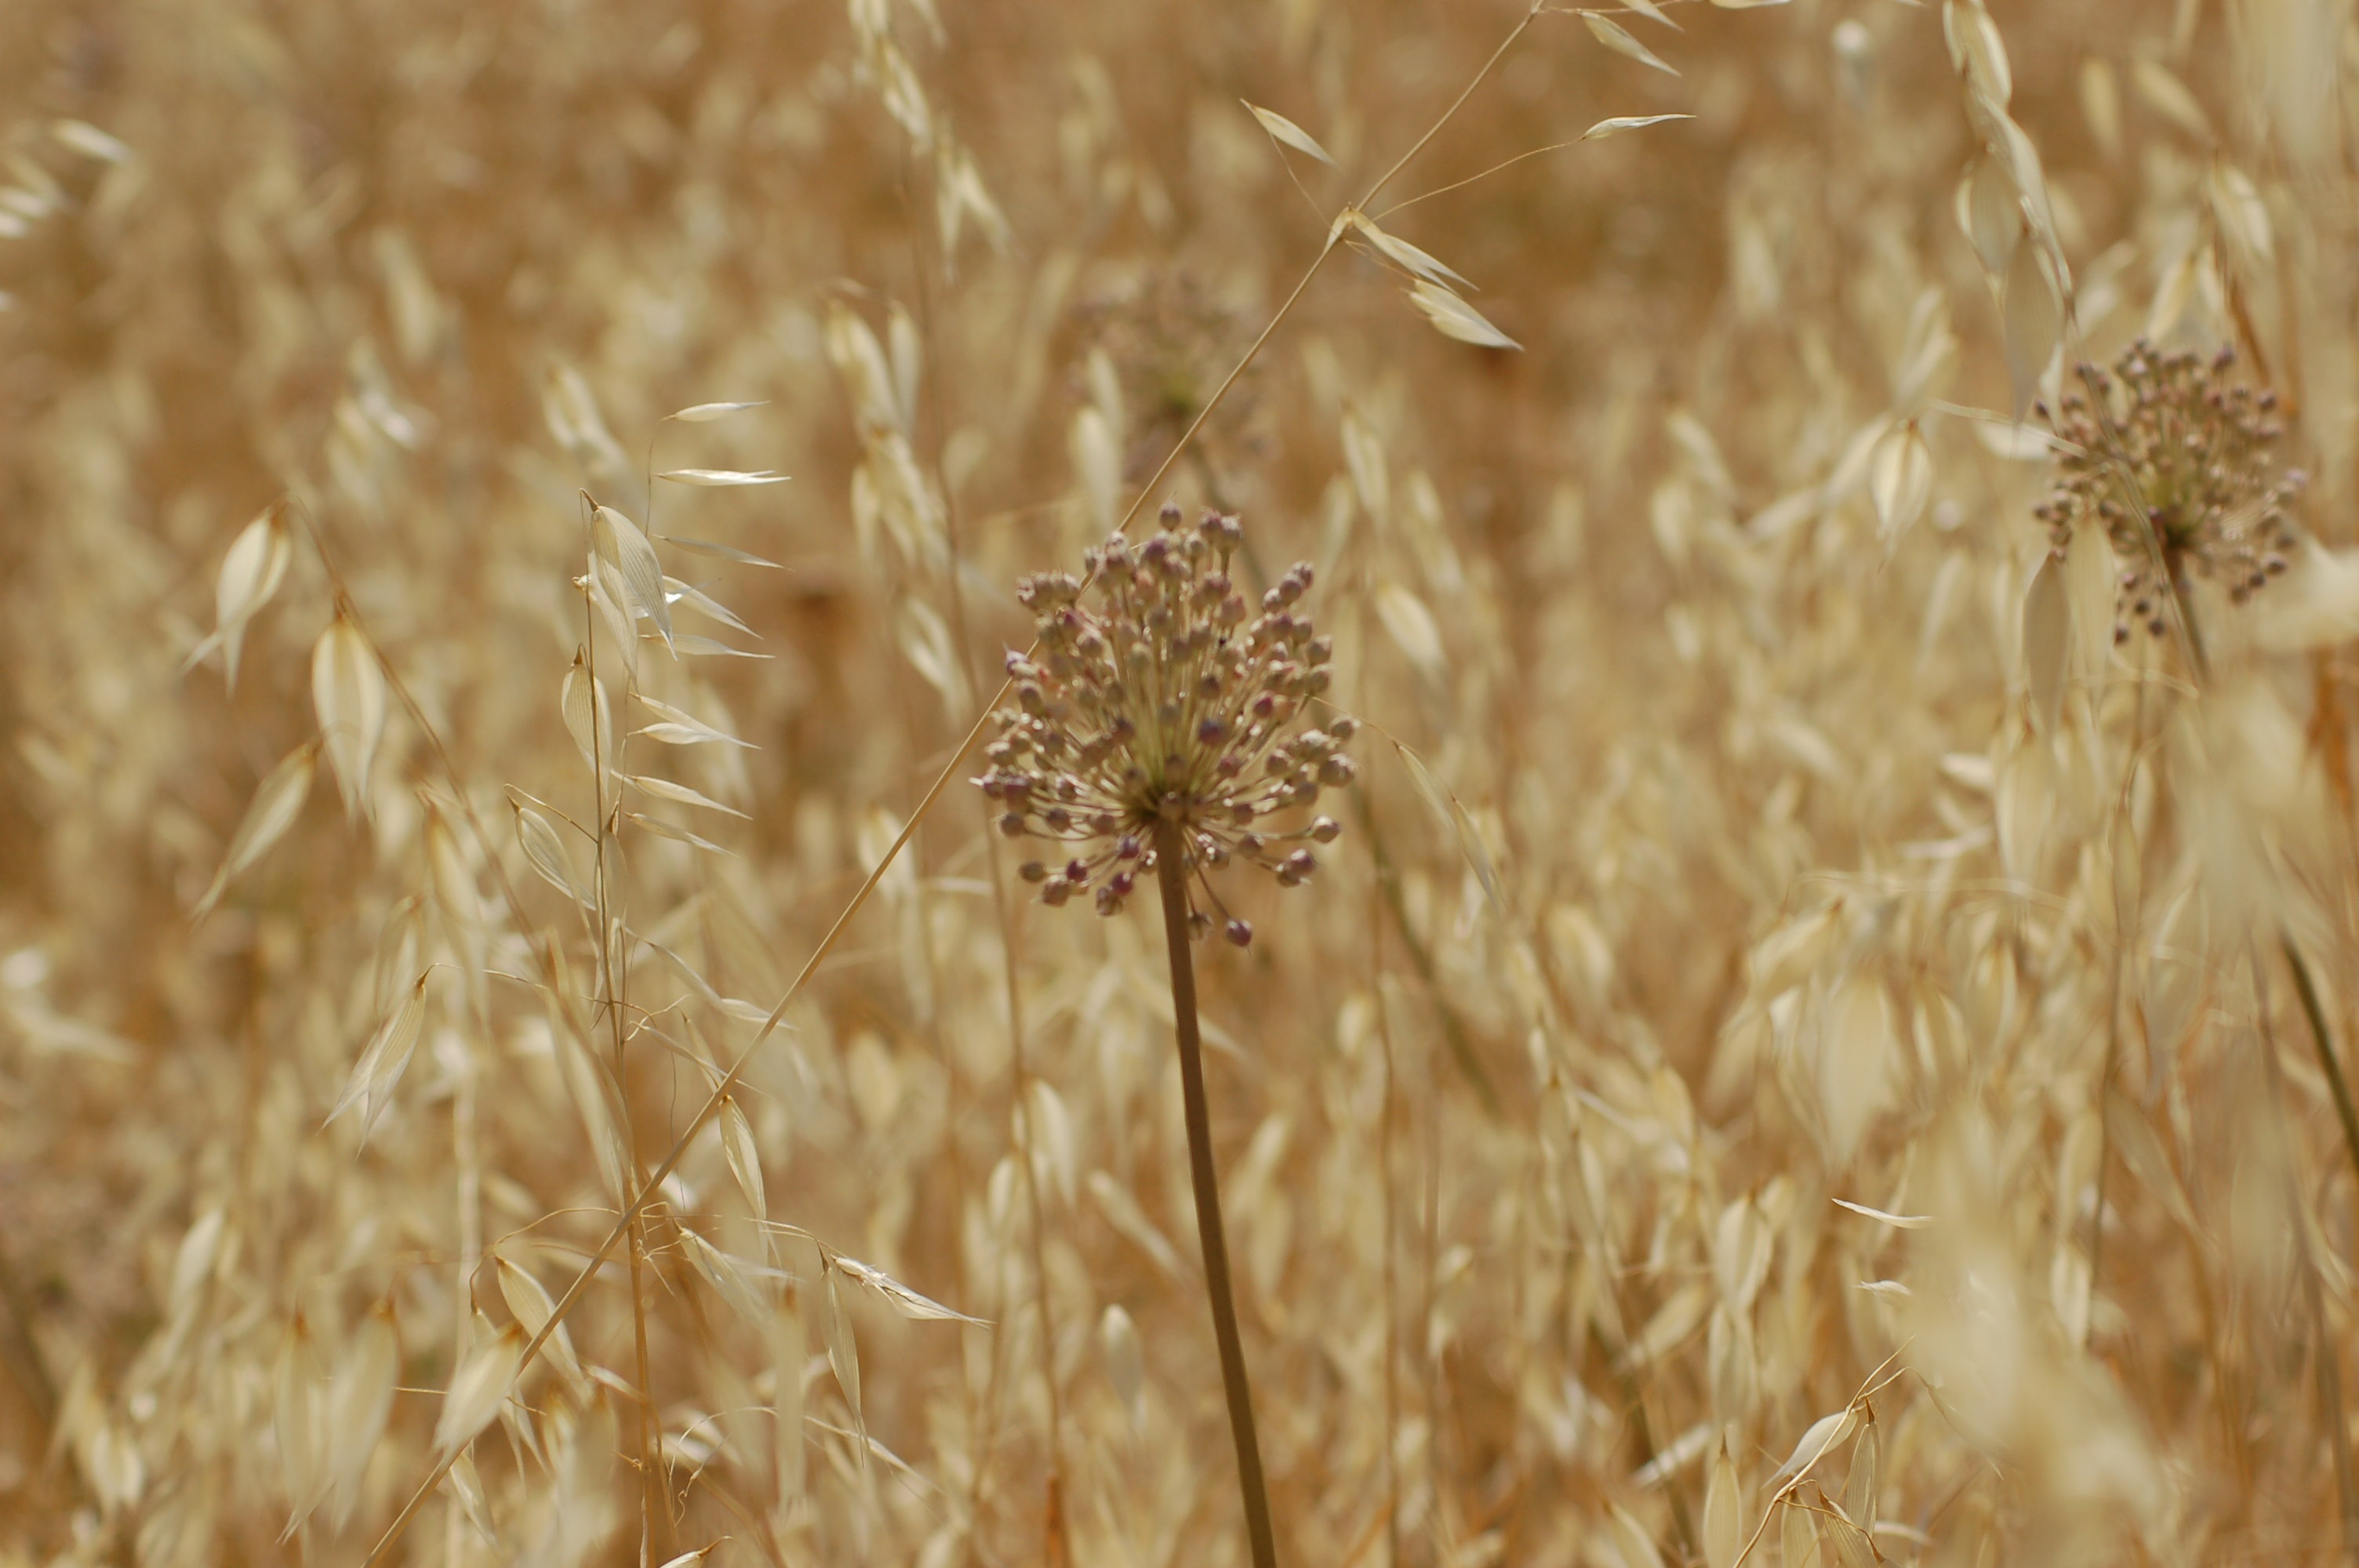
nature, grass, branch, plant, field, barley, wheat, prairie, sunlight, flower, food, crop, autumn, soil, agriculture, dry leaf, cereal, close up, gold, rye, golden autumn, macro photography, flowering plant, commodity, emmer, hordeum, grass family, plant stem, land plant, phragmites, food grain, einkorn wheat